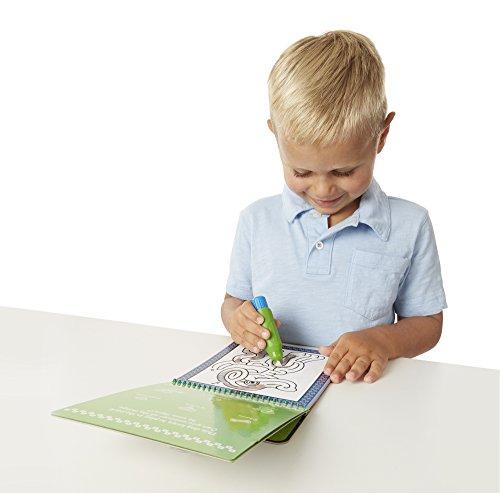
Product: Melissa & Doug On the Go Water Wow! Pet Mazes Activity Pad (The Original Reusable Coloring Book, Refillable Water Pen, Great Gift for Girls and Boys - Best for 3, 4, 5, 6, and 7 Year Olds)
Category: Toys & Games | Arts & Crafts | Craft Kits | Paint with Water Kits
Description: NO-MESS ACTIVITY BOOK: The Melissa and Doug On the Go Water Wow Pet Mazes Activity Pad features reusable pages that come to life when wet.
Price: $4.85
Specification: ProductDimensions:0.8x6.9x9.9inches|ItemWeight:6.4ounces|ShippingWeight:6.7ounces(Viewshippingratesandpolicies)|DomesticShipping:ItemcanbeshippedwithinU.S.|InternationalShipping:ThisitemcanbeshippedtoselectcountriesoutsideoftheU.S.LearnMore|ShippingAdvisory:Thisitemmustbeshippedseparatelyfromotheritemsinyourorder.Additionalshippingchargeswillnotapply.|ASIN:B0120Z9DDC|Itemmodelnumber:9484|Manufacturerrecommendedage:4-6years